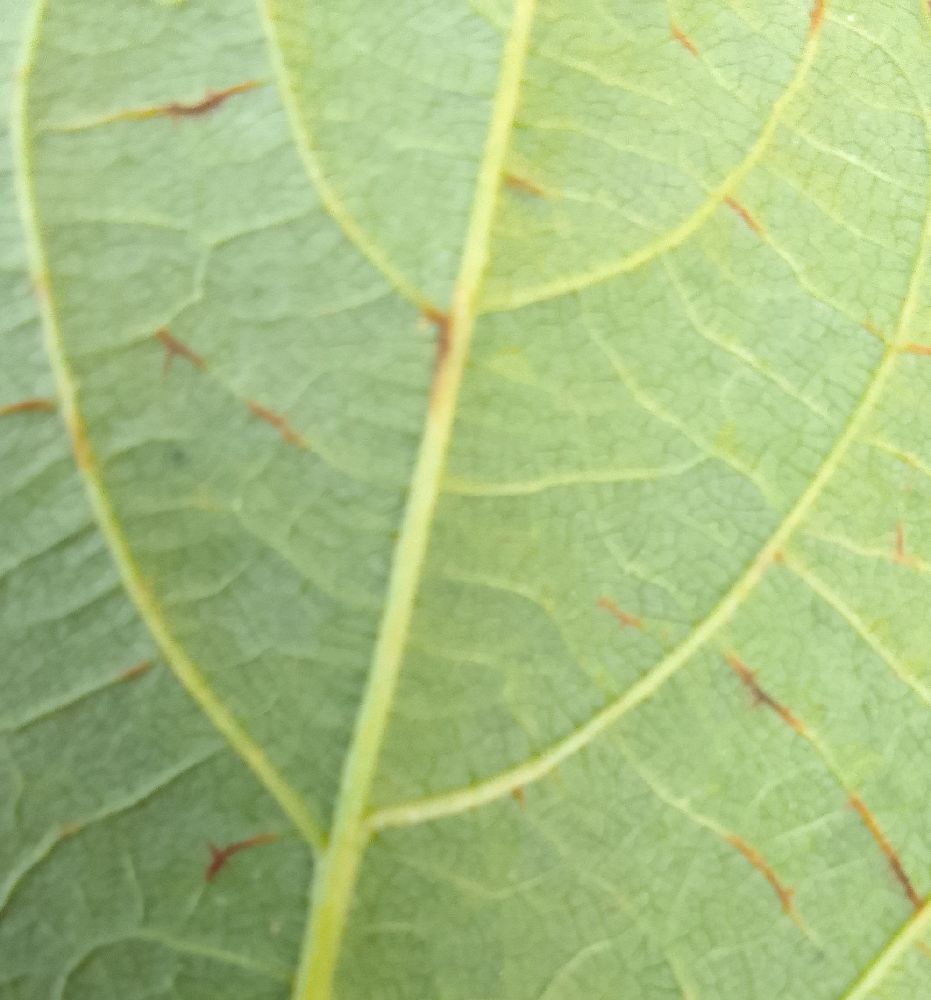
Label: anthracnose